Limusaurus

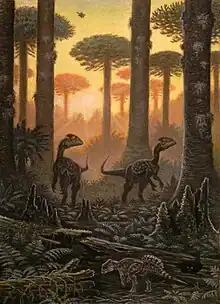
Artistic reconstruction of the habitat of "Limusaurus"

Anatomical features of "Limusaurus" such as the small head with toothless jaws and long neck were interpreted as indicating a herbivorous diet by Xu and colleagues in 2009. Paleontologist Lindsay E. Zanno and colleagues found in 2011 that adult specimens of "Limusaurus" show morphological traits associated with herbivory that are shared with other groups of herbivorous theropods, including the Ornithomimosauria, Therizinosauria, Oviraptorosauria, and Alvarezsauroidea, along with the troodontid "Jinfengopteryx". Wang and colleagues pointed out that adult specimens in particular are characterized by the presence of gastroliths (ingested stones retained in the stomach), with older adults having gastroliths that are larger and more numerous than those of younger adults. The size and quantity of these gastroliths are comparable to those of birds in young adults, and those of ornithomimosaurs and oviraptorosaurs in older adults. These groups of theropods all used gastroliths in processing plant matter, suggesting that "Limusaurus" did the same; the increased number of gastroliths in older adults may be indicative of the gut's ability to process plant matter more finely as they aged. An isotope analysis of the available specimens of "Limusaurus" likewise showed that adults consistently match the isotope signatures of other herbivorous dinosaurs. In the same analysis, juveniles and subadults were found to vary greatly in their isotopic signatures; this indicates that juveniles were likely omnivorous (feeding on both animals and plants), but switched to strict herbivory as they aged. This is comparable to the diet shift experienced by the aforementioned mullets and armored catfish.